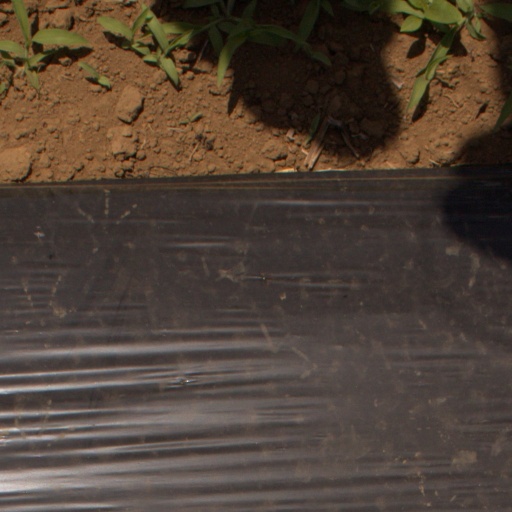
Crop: Jerusalem artichoke